Calling Dr. Death

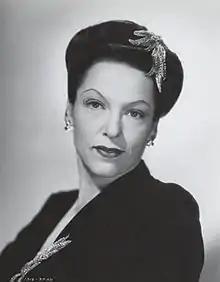
Gale Sondergaard (pictured) was considered for the role of Stella Madden but was replaced last minute by Patricia Morison.

"Calling Dr. Death" was the first film in the "Inner Sanctum Mystery" series. In June 1943, Universal purchased the screen rights to the series from Simon and Schuster, Inc. who were publishers of the popular mystery novels and radio shows. Simon and Schuster were using the title "Inner Sanctum" for their series of mystery novels they had published starting in the 1930s. The radio adaptations had initially started in January 1941 on the NBC Blue Network and was broadcast weekly. Ben Pivar of Universal sought out a suitable entry for the first film in the series, and purchased an original screenplay by freelance writer Edward Dein titled "Calling Dr. Death". Dein had previously worked on various mystery films such as "The Falcon", "Lone Wolf" and "Boston Blackie" series. Dein later reflected on his work at Universal, stating that he worked there "as a reader for a few weeks, which was another horror story. We called this the Snake Pit. In those days, we were not considered to be prolific writers; we were hacks." The "Inner Sanctum Mysteries" feature a "stream of consciousness" voiceover which Dein stated he incorporated into his script at Lon Chaney Jr.'s insistence. Dein stated that Chaney felt the dialogue was too technical and he couldn't say the words. LeBorg stated it was both Chaney and Pivar who suggested it, stating "Pivar was very, very crude, not very intelligent, and he couldn't read very well."